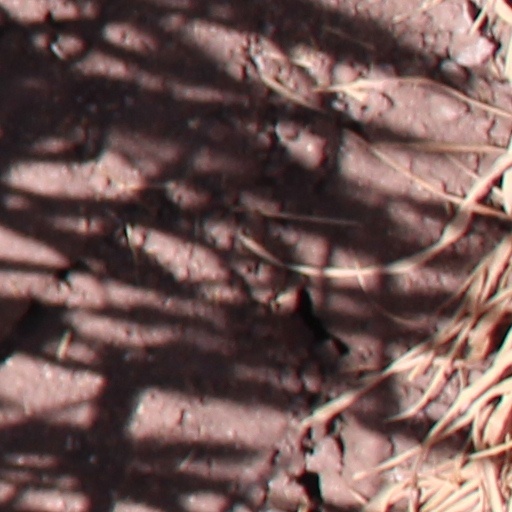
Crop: wheat